Vision (Timely Comics)

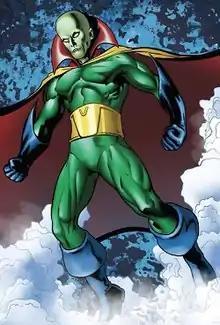

Vision (Aarkus) is a superhero appearing in American comic books published by Marvel Comics. Created by the writer Joe Simon and artist Jack Kirby, the character first appeared during the Golden Age of comic books in "Marvel Mystery Comics" #13 (Nov. 1940), published by Marvel predecessor Timely Comics.